Linux Virtual Server

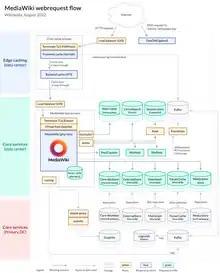
LVS as used by Wikimedia Foundation in 2022.

The major work of the LVS project is now to develop advanced IP load balancing software (IPVS), application-level load balancing software (KTCPVS), and cluster management components.